September 2019 events in the U.S. repo market

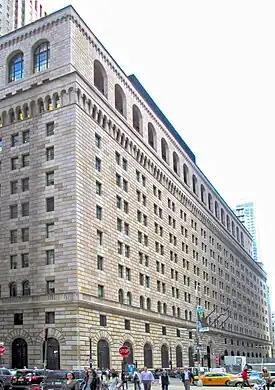
The Federal Reserve Bank of New York Building at 33 Liberty Street as seen from the west

Beginning on the morning of Tuesday, September 17, the Federal Reserve Bank of New York (or New York Fed) began to take action to restore market stability. Shortly after 9a.m., it announced that it would begin to lend cash to borrowers on the repo market, in an amount of up to $75billion. The New York Fed would accept as collateral Treasury securities, agency debt securities and agency mortgage-backed securities. Interest rates began to decrease shortly after the announcement. Most repo trading occurs early in the morning, and had therefore taken place before the New York Fed's announcement: as a result, only $53 billion was borrowed from the New York Fed by market participants.